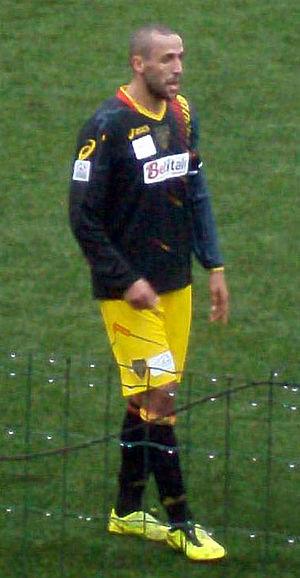
Guillermo Giacomazzi est un footballeur uruguayen né le 21 novembre 1977 à Montevideo en Uruguay.